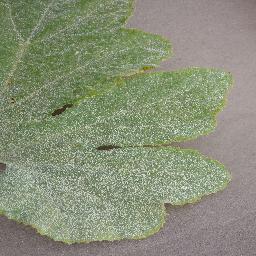
Label: Squash___Powdery_mildew